Ryan Taylor (basketball)

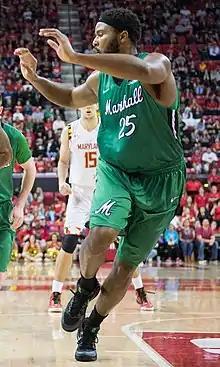
Taylor with Marshall in 2015

Ryan Taylor (born June 18, 1992) is an American former professional basketball player. He played college basketball for the Marshall Thundering Herd before playing a season in Iceland with Íþróttafélag Reykjavíkur and a season in the CBA with the Indianapolis Blaze.